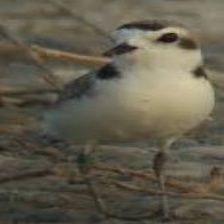
Species: SNOWY PLOVER
Scientific name: CHARADRIUS NIVOSUS